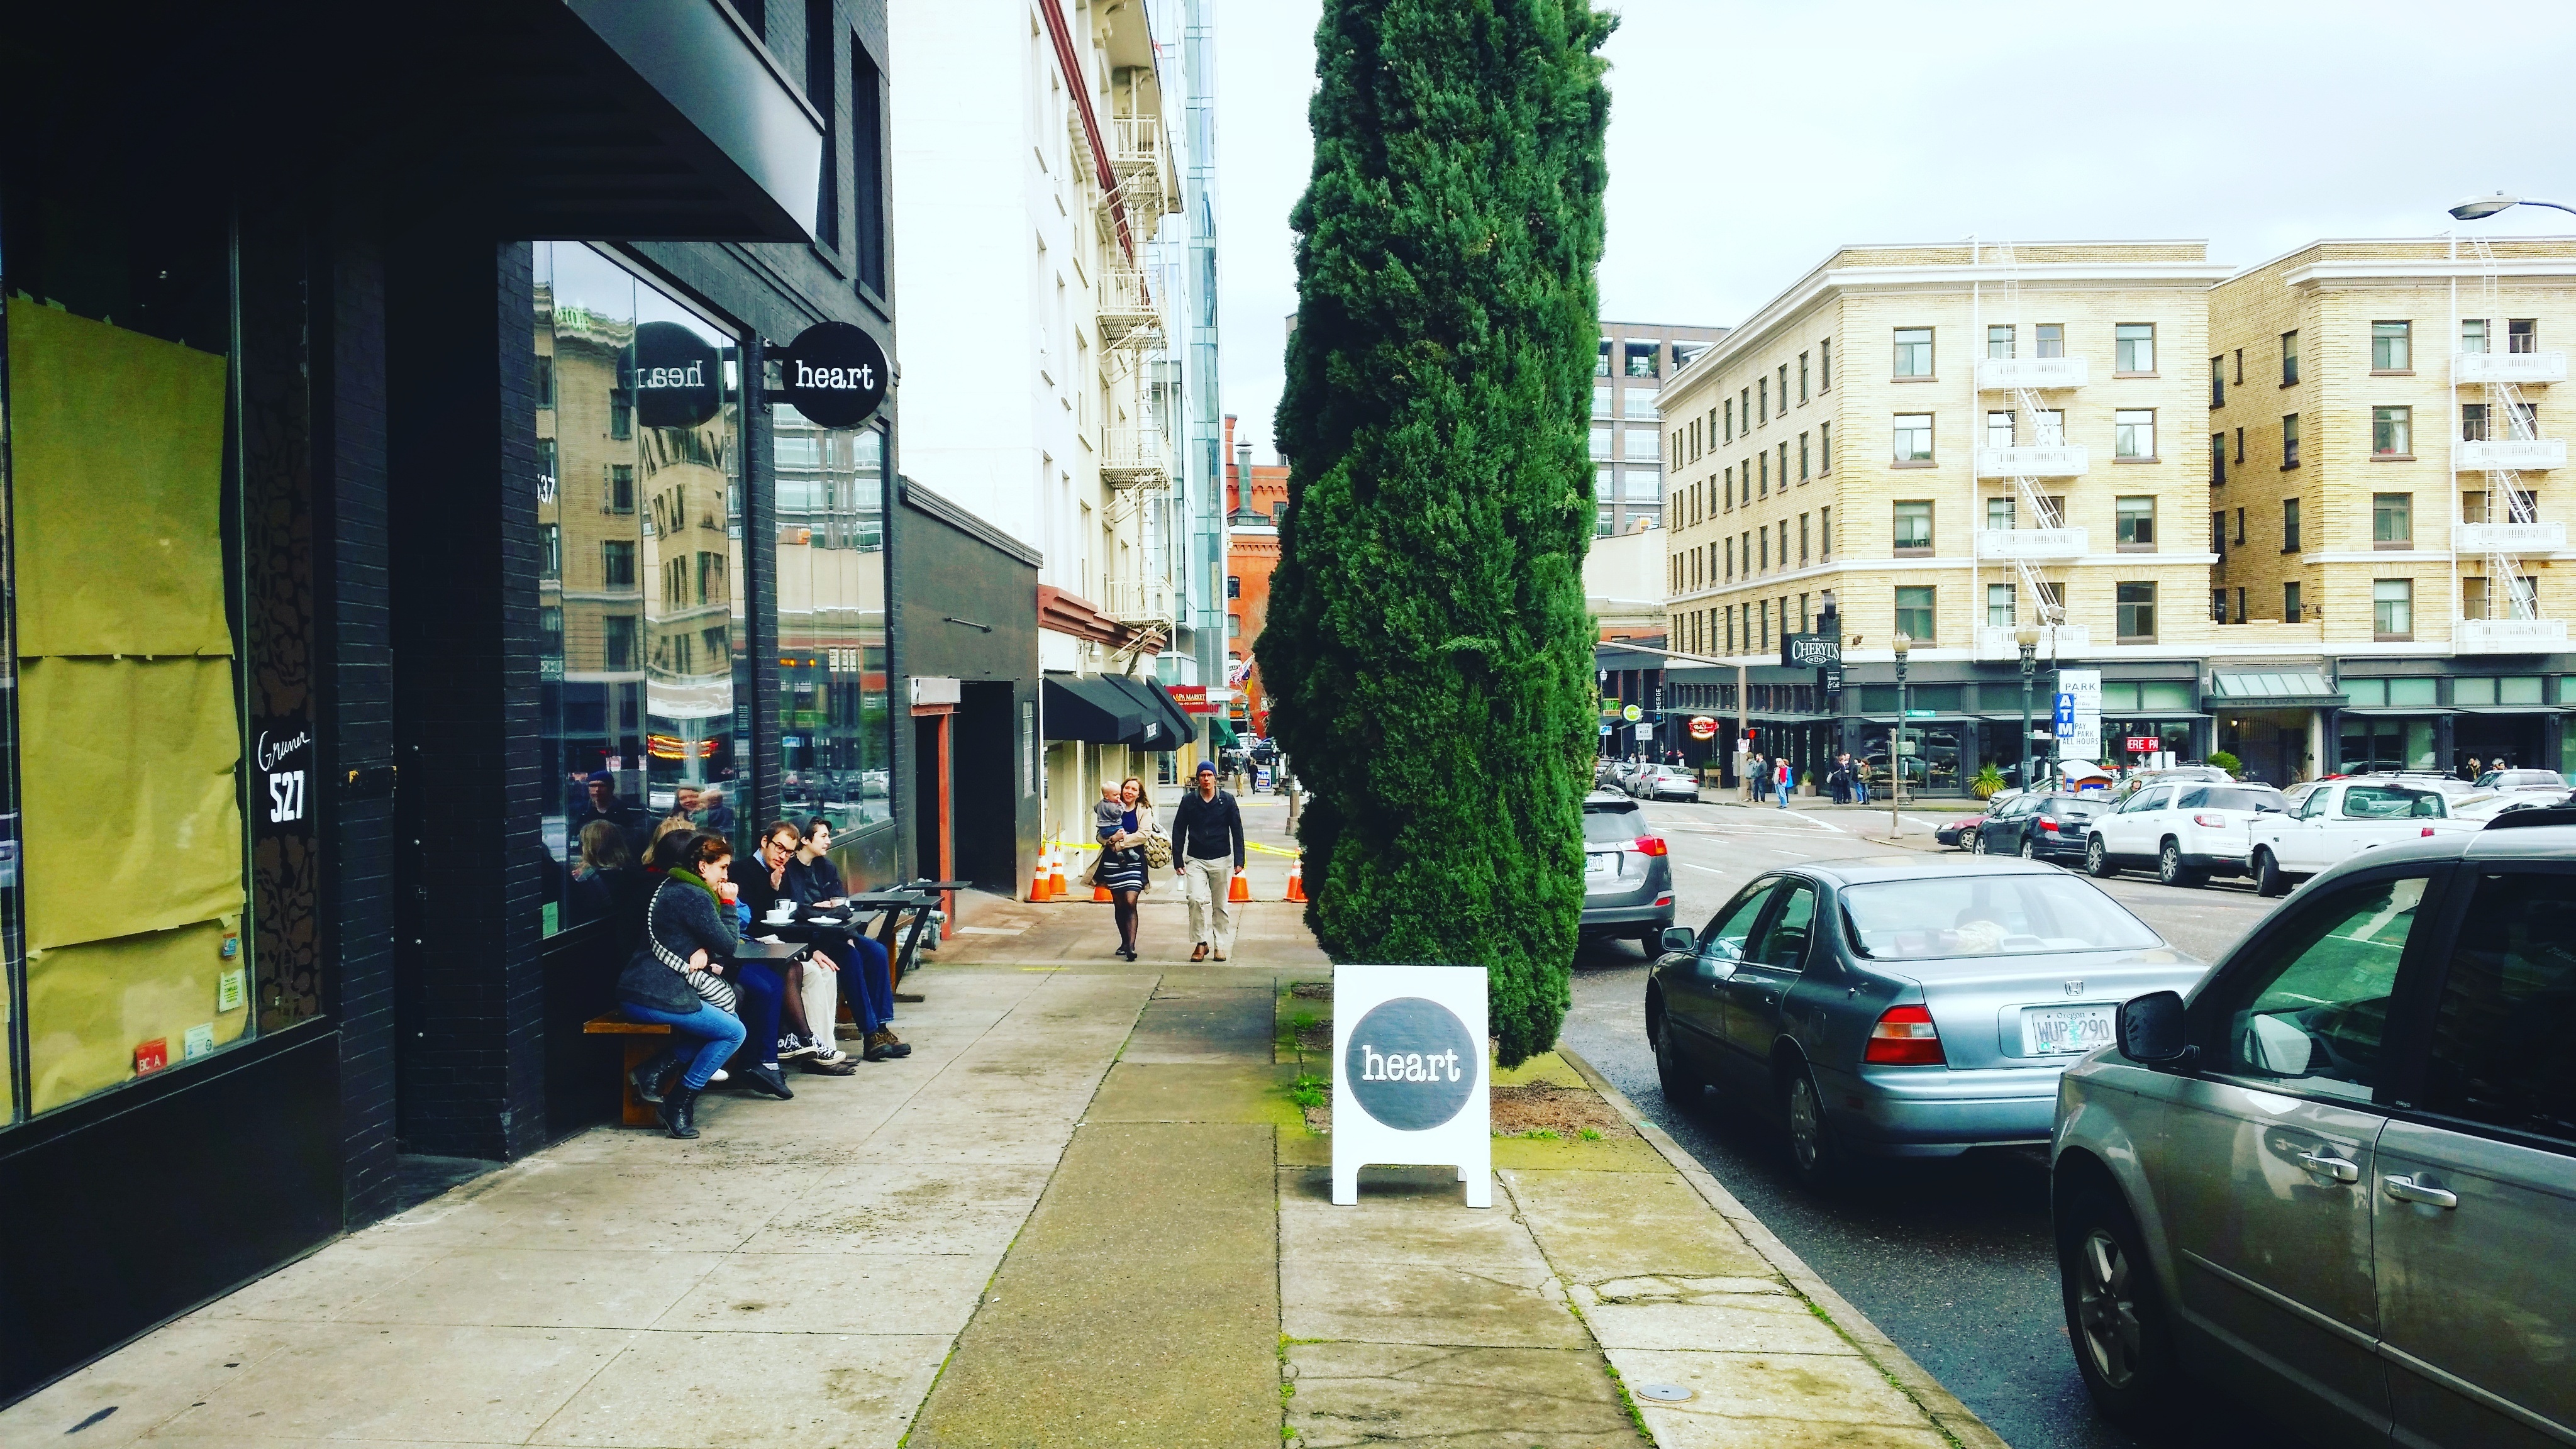
pedestrian, road, street, town, alley, city, downtown, plaza, lane, public transport, infrastructure, neighbourhood, urban area, residential area, human settlement